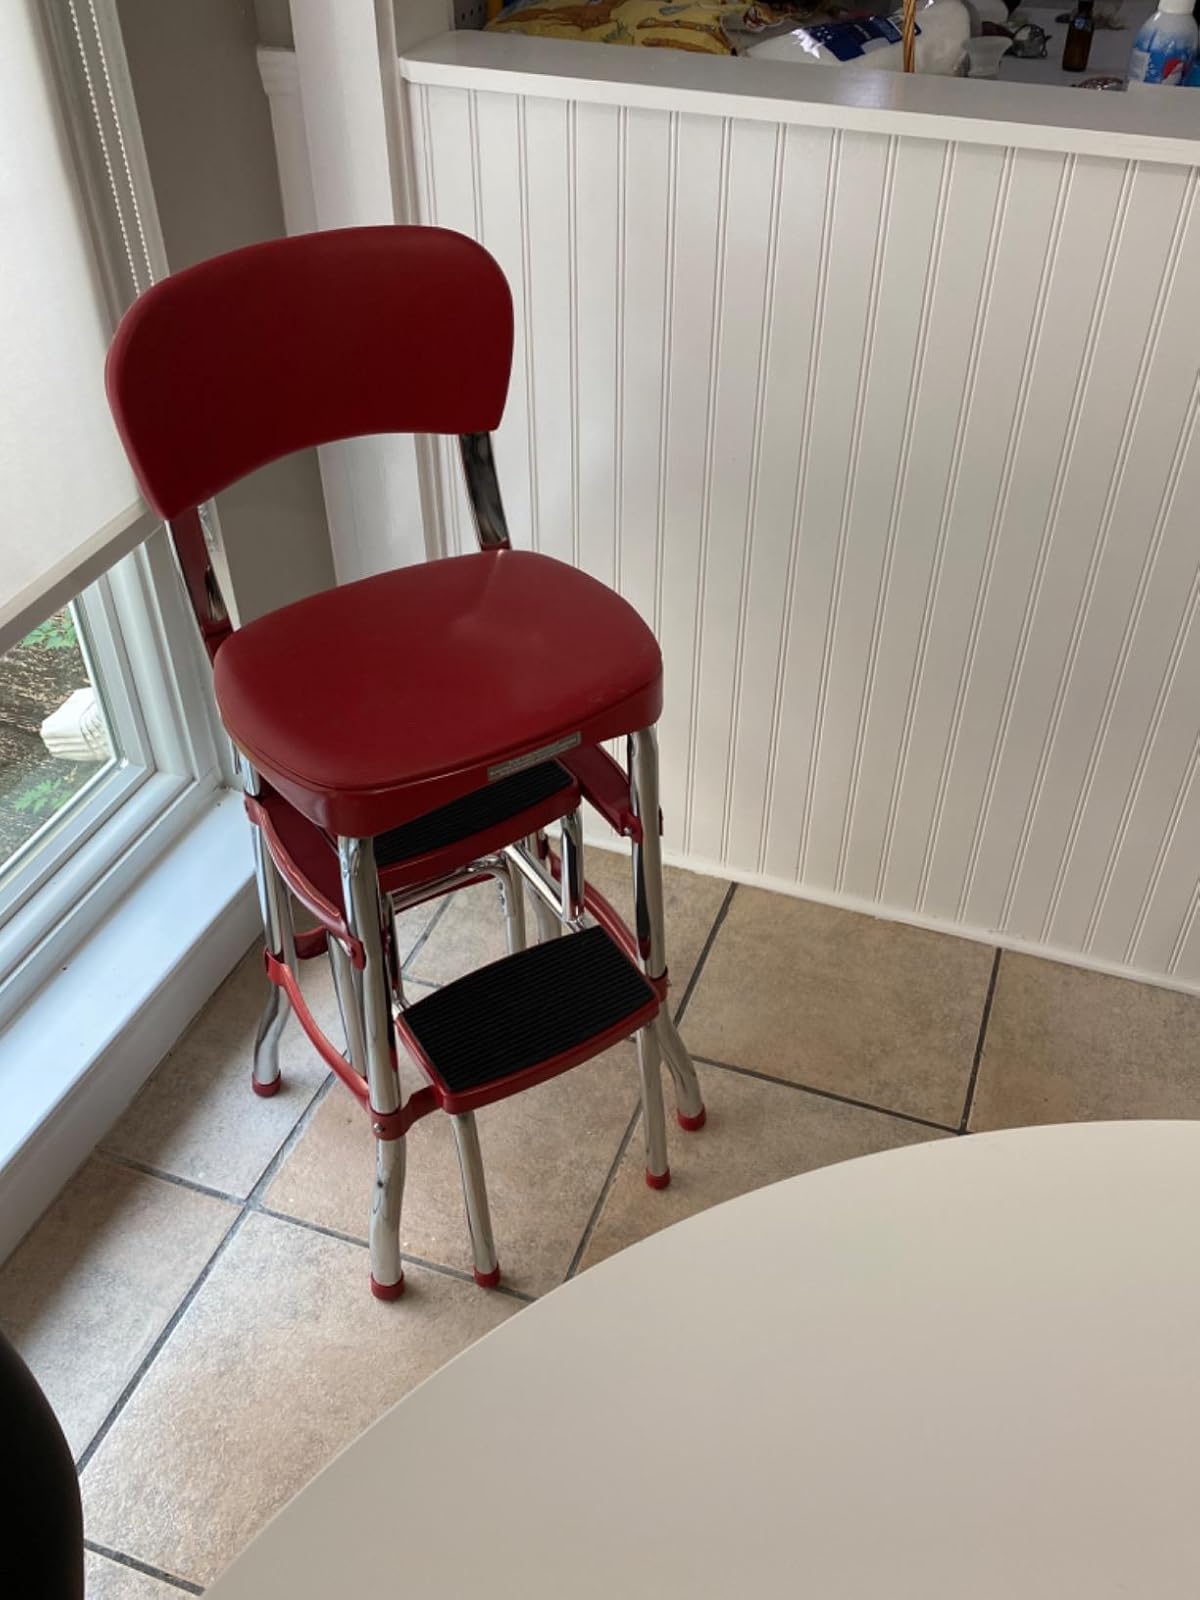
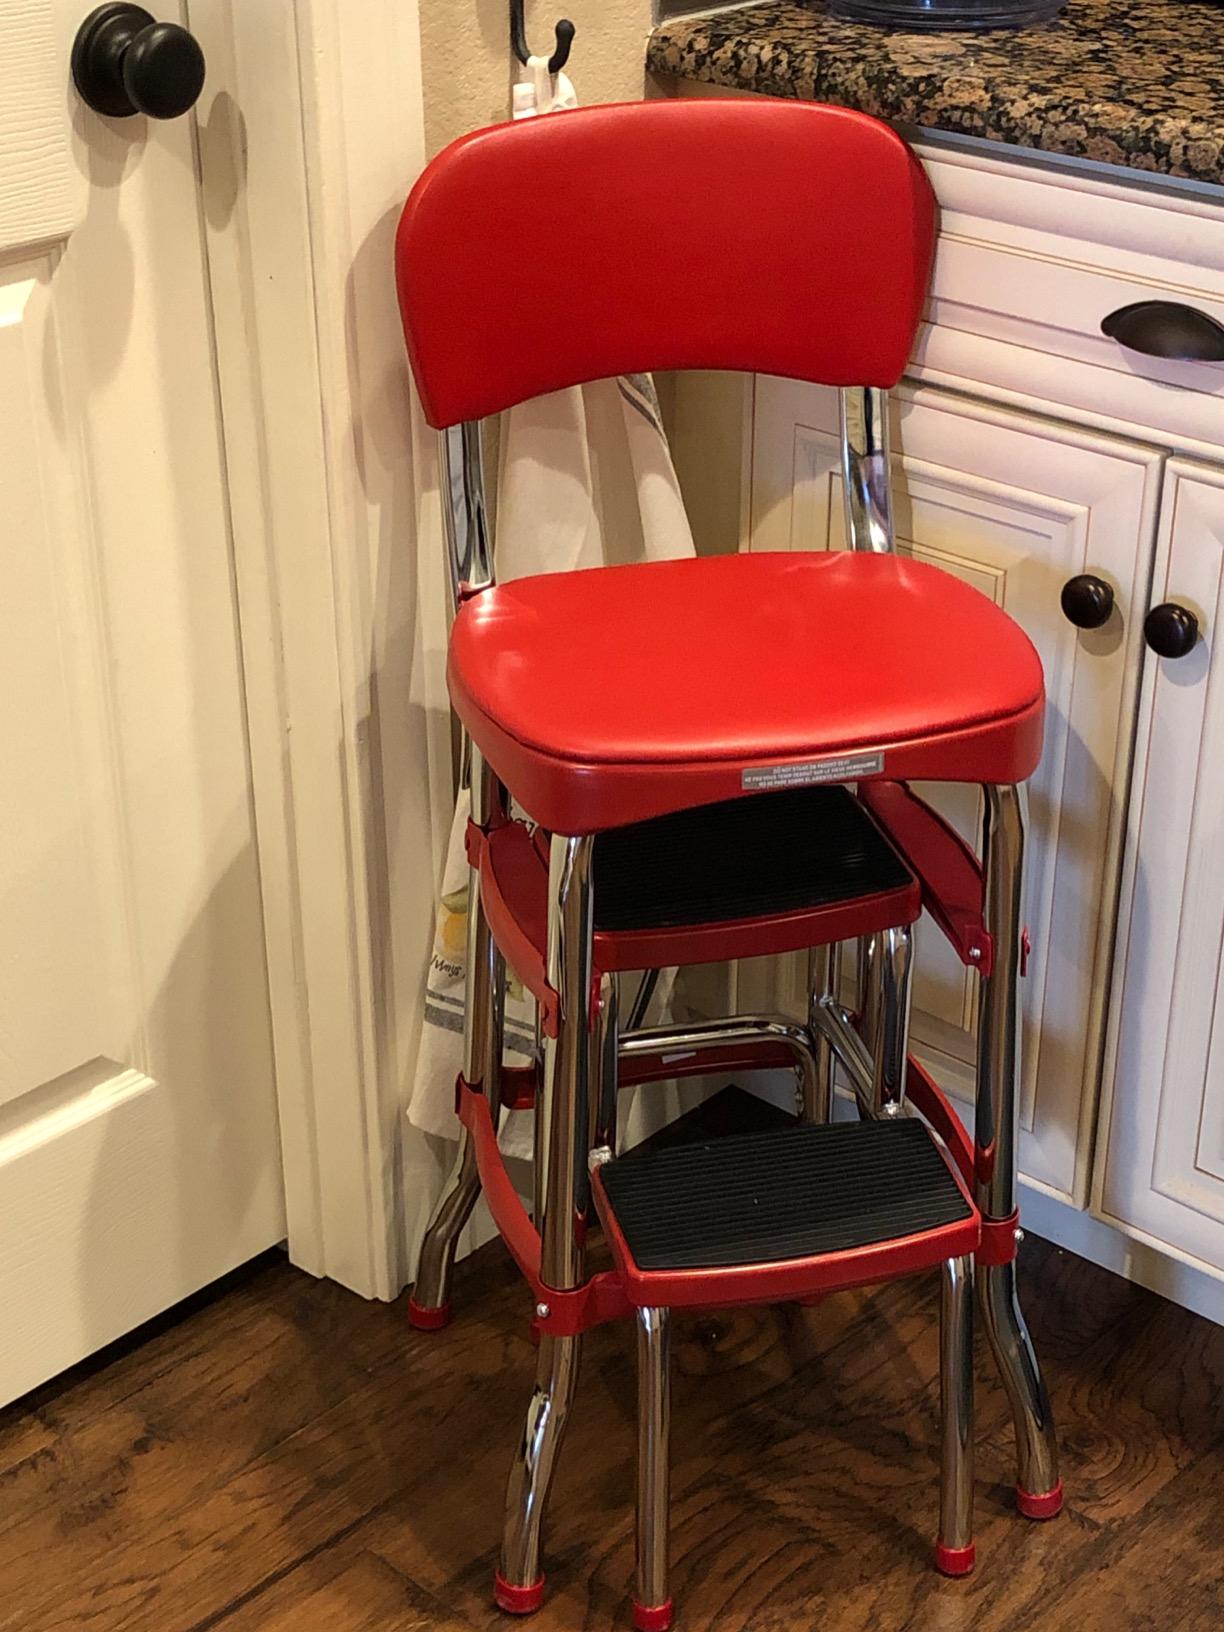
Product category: items_chair
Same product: yes